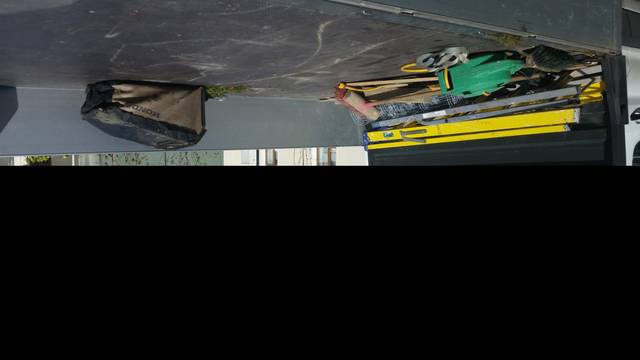
Region: Ireland
Coordinates: 53.043, -7.267